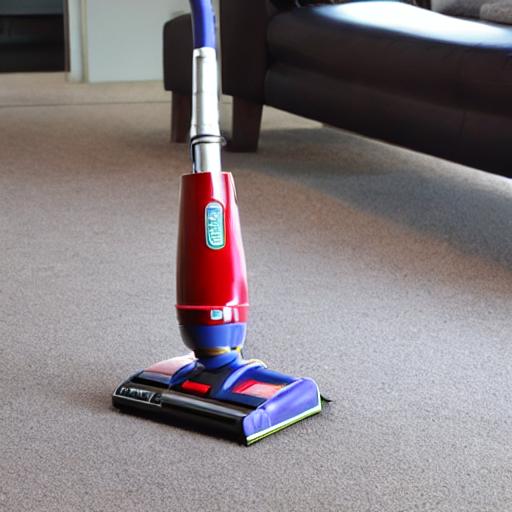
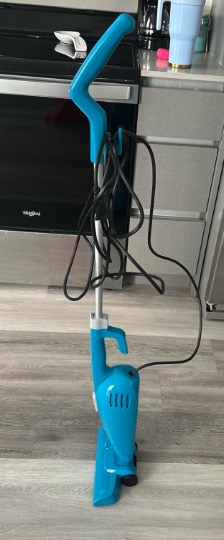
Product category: items_vacuum
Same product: no